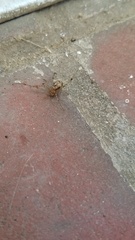
Species: Parasteatoda_tepidariorum